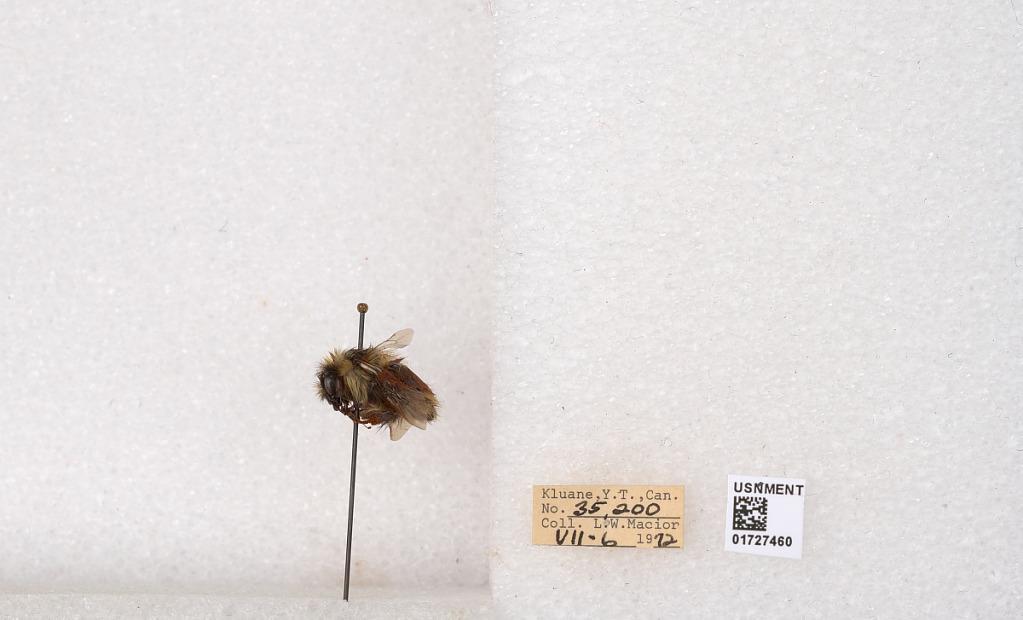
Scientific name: Bombus (Pyrobombus) sylvicola Kirby
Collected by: L. Macior
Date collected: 1972-7-6
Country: Canada
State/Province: Yukon
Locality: Kluane
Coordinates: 61.2426, -139.113